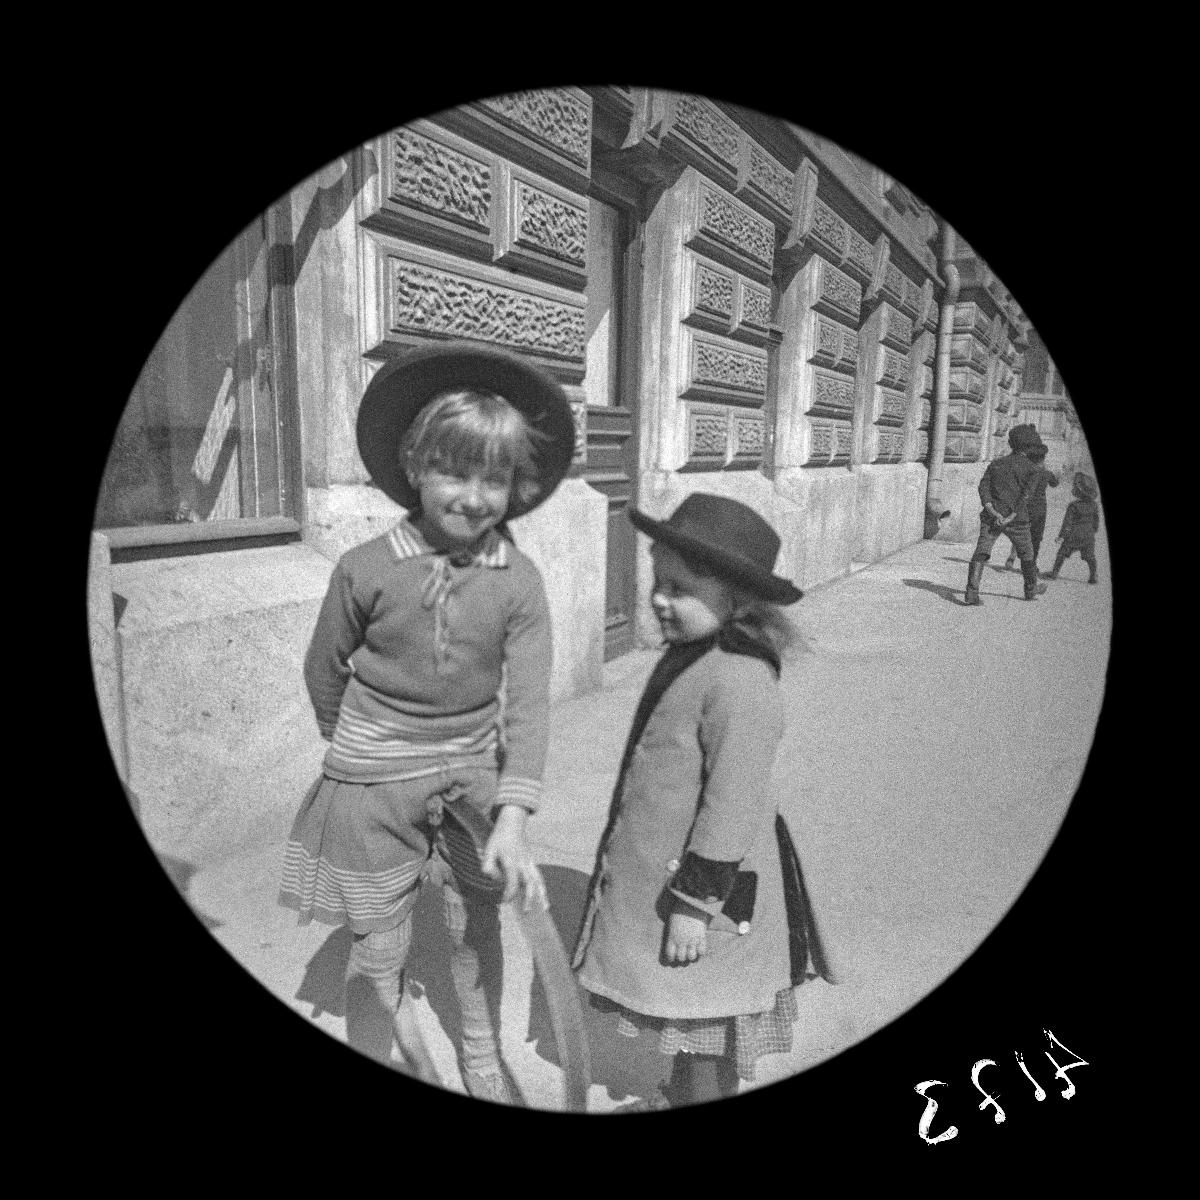
Lapsia kadulla
sisällön kuvaus: Lapsia kadulla. mustavalkoinen
Kuvaaja: Wasastjerna, Nils Jakob, valokuvaaja
Ajankohta: kuvausaika 1889 huhtikuu
Aiheet: lapset, kadut, leikit, ulkoilu, tytöt